Varenye
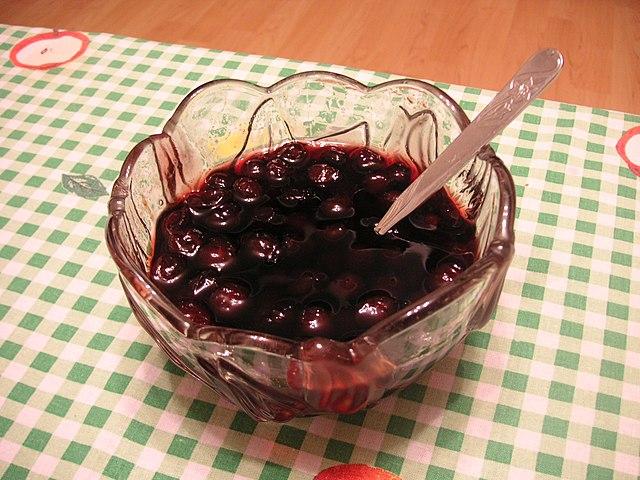
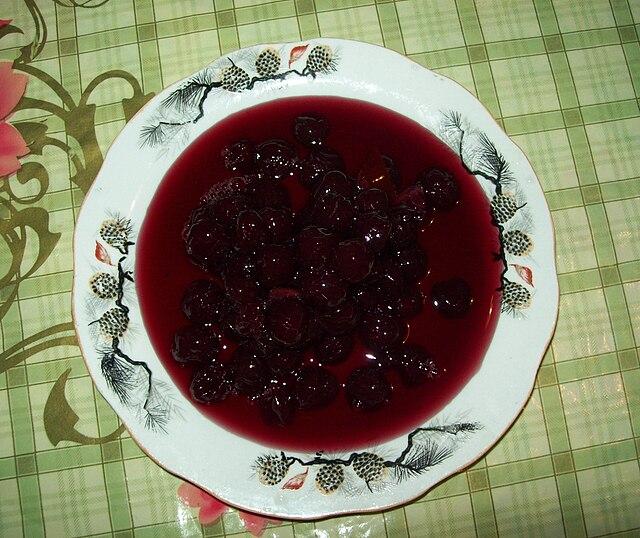
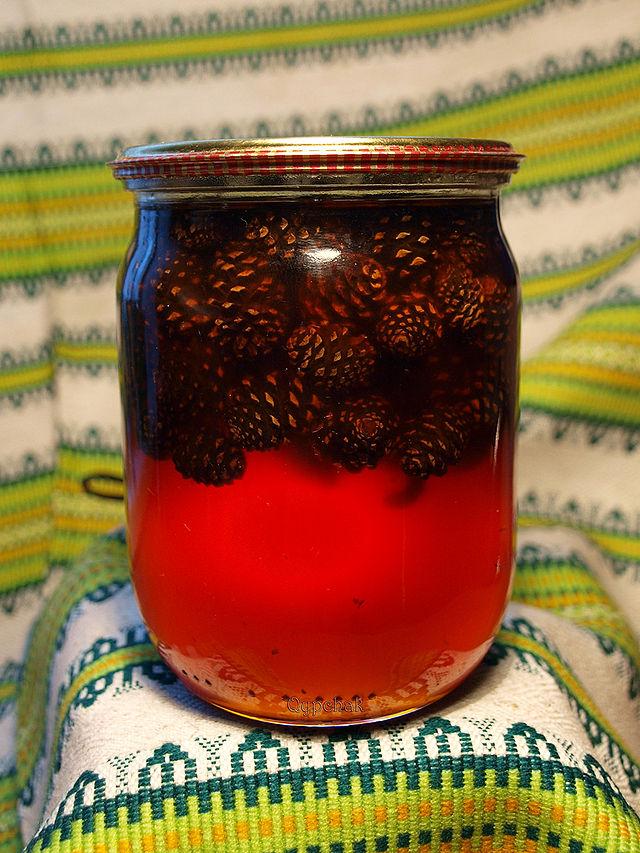
Also known as:
ar - Arabic: فيريناي
be - Belarusian: Варэнне
de - German: Warenje
he - Hebrew: וארניה
hy - Armenian: Մուրաբա
it - Italian: Varen'e
ja - Japanese: ヴァレニエ
jv - Javanese: Varenye
lt - Lithuanian: Uogienė
lv - Latvian: Ievārījums
mk - Macedonian: Варење
ru - Russian: Варенье
sgs - Samogitian: Ougīnė
tr - Turkish: Varenye
tyv - Tuvinian: Варенье
uk - Ukrainian: Варення
zh - Chinese: 瓦列涅
Category: dessert (fruit preserve)
Cuisine: Russian, Ukrainian, Belarusian, Latvian, Lithuanian, Estonian
Associated cuisines: Russian, Ukrainian, Belarusian, Latvian, Lithuanian, Estonian
Area: Russia, Ukraine, Belarus, Latvia, Lithuania, Estonia
Countries: Russia, Ukraine, Belarus, Latvia, Lithuania, Estonia
Region: Northern Europe, Eastern Europe, , ,
Whole fruit preservation made by cooking berries, other fruits, or more rarely nuts, Vegetable, or flowers, in sugar syrup (sometimes honey)